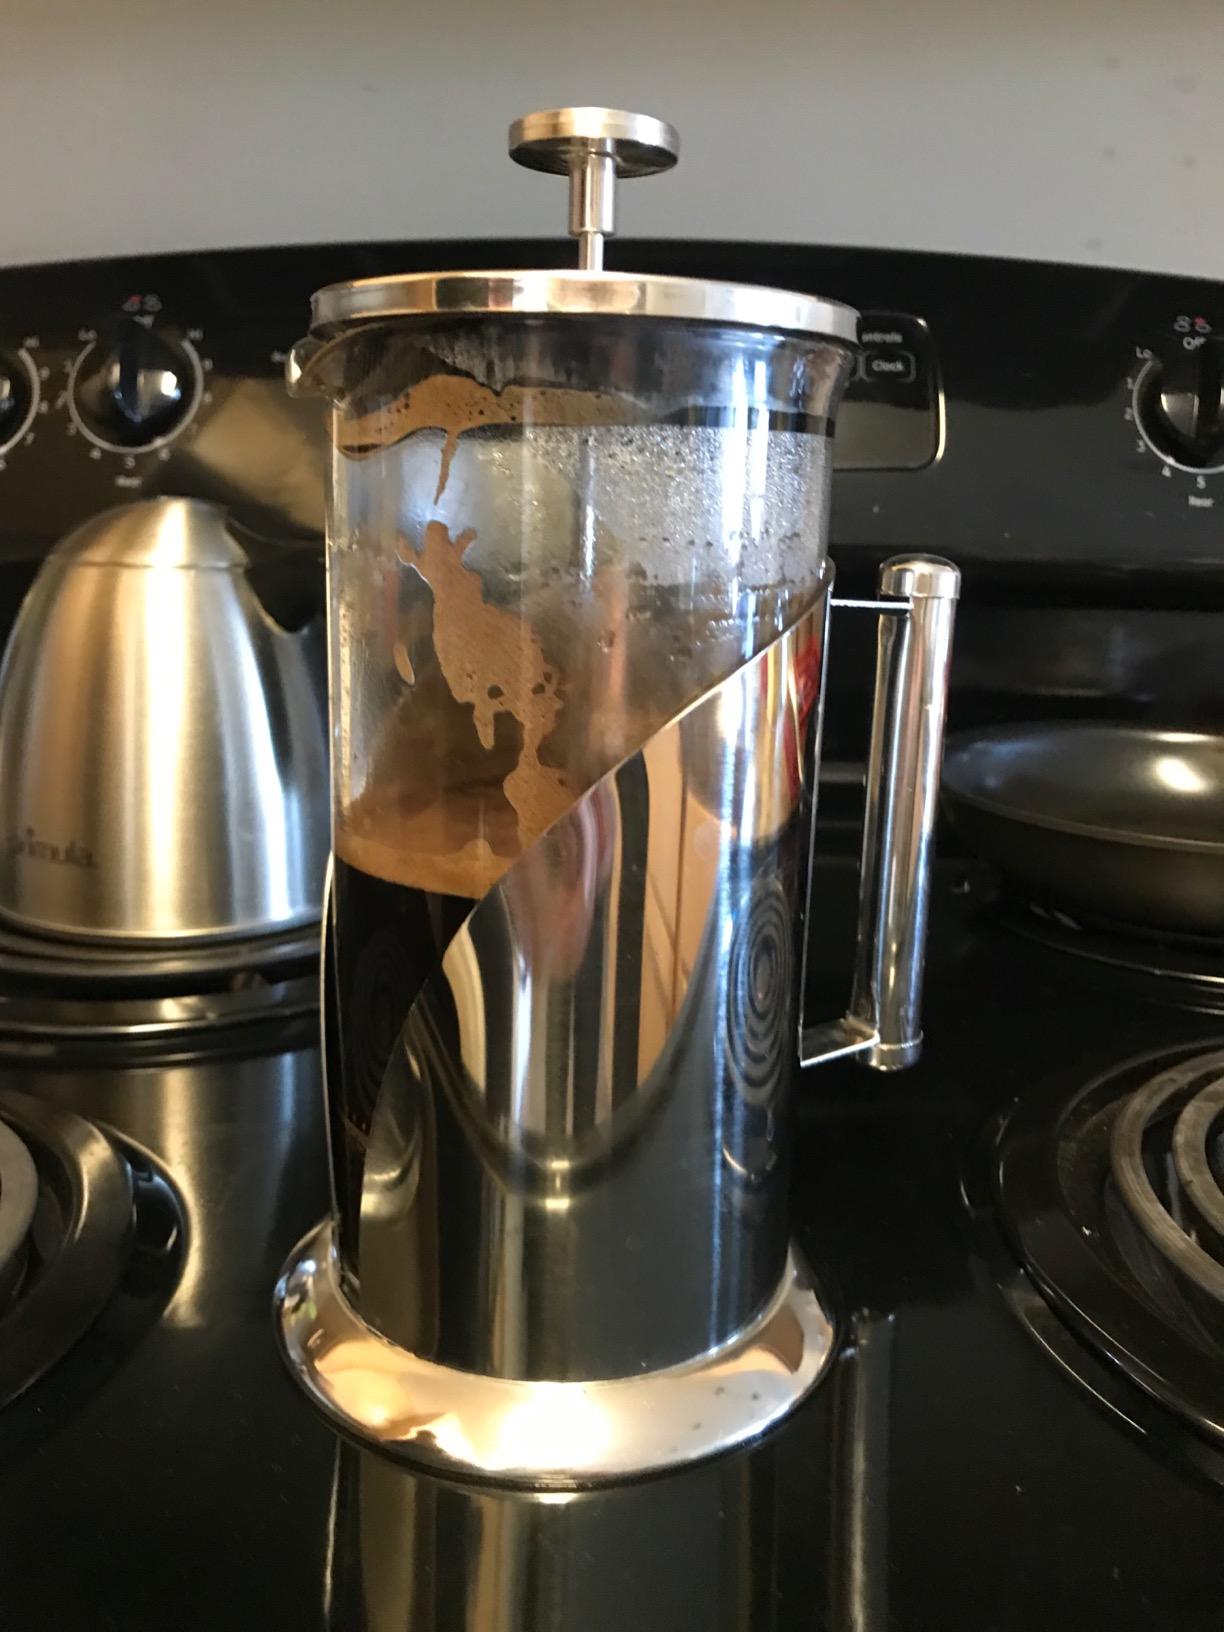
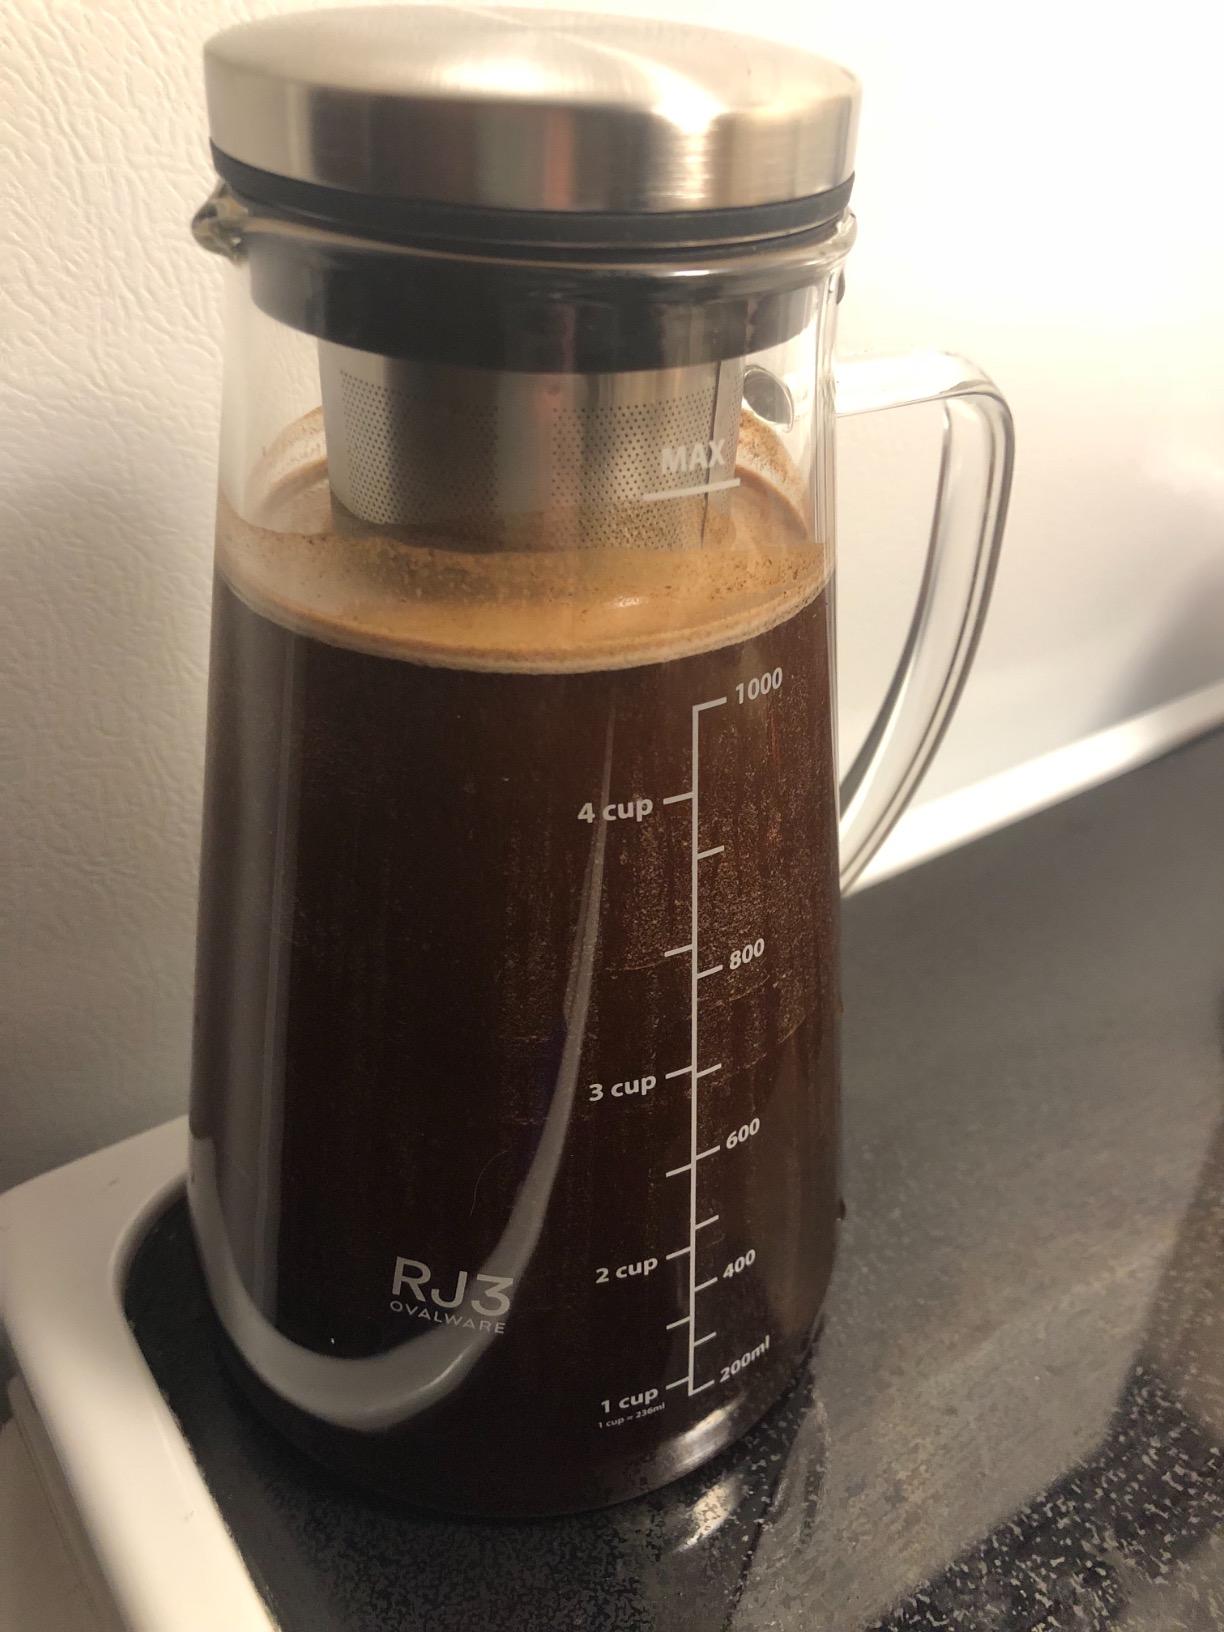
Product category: items_tea
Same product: no